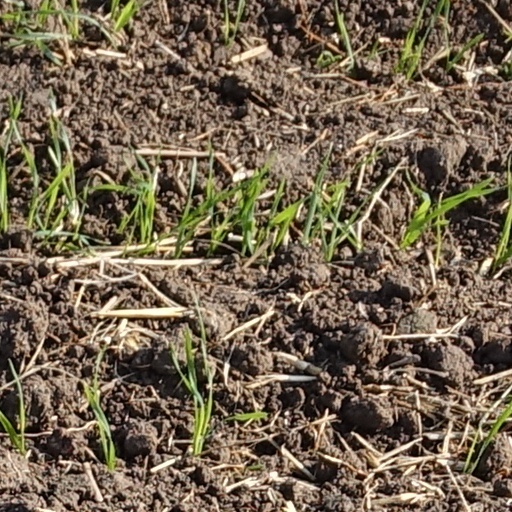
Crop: wheat